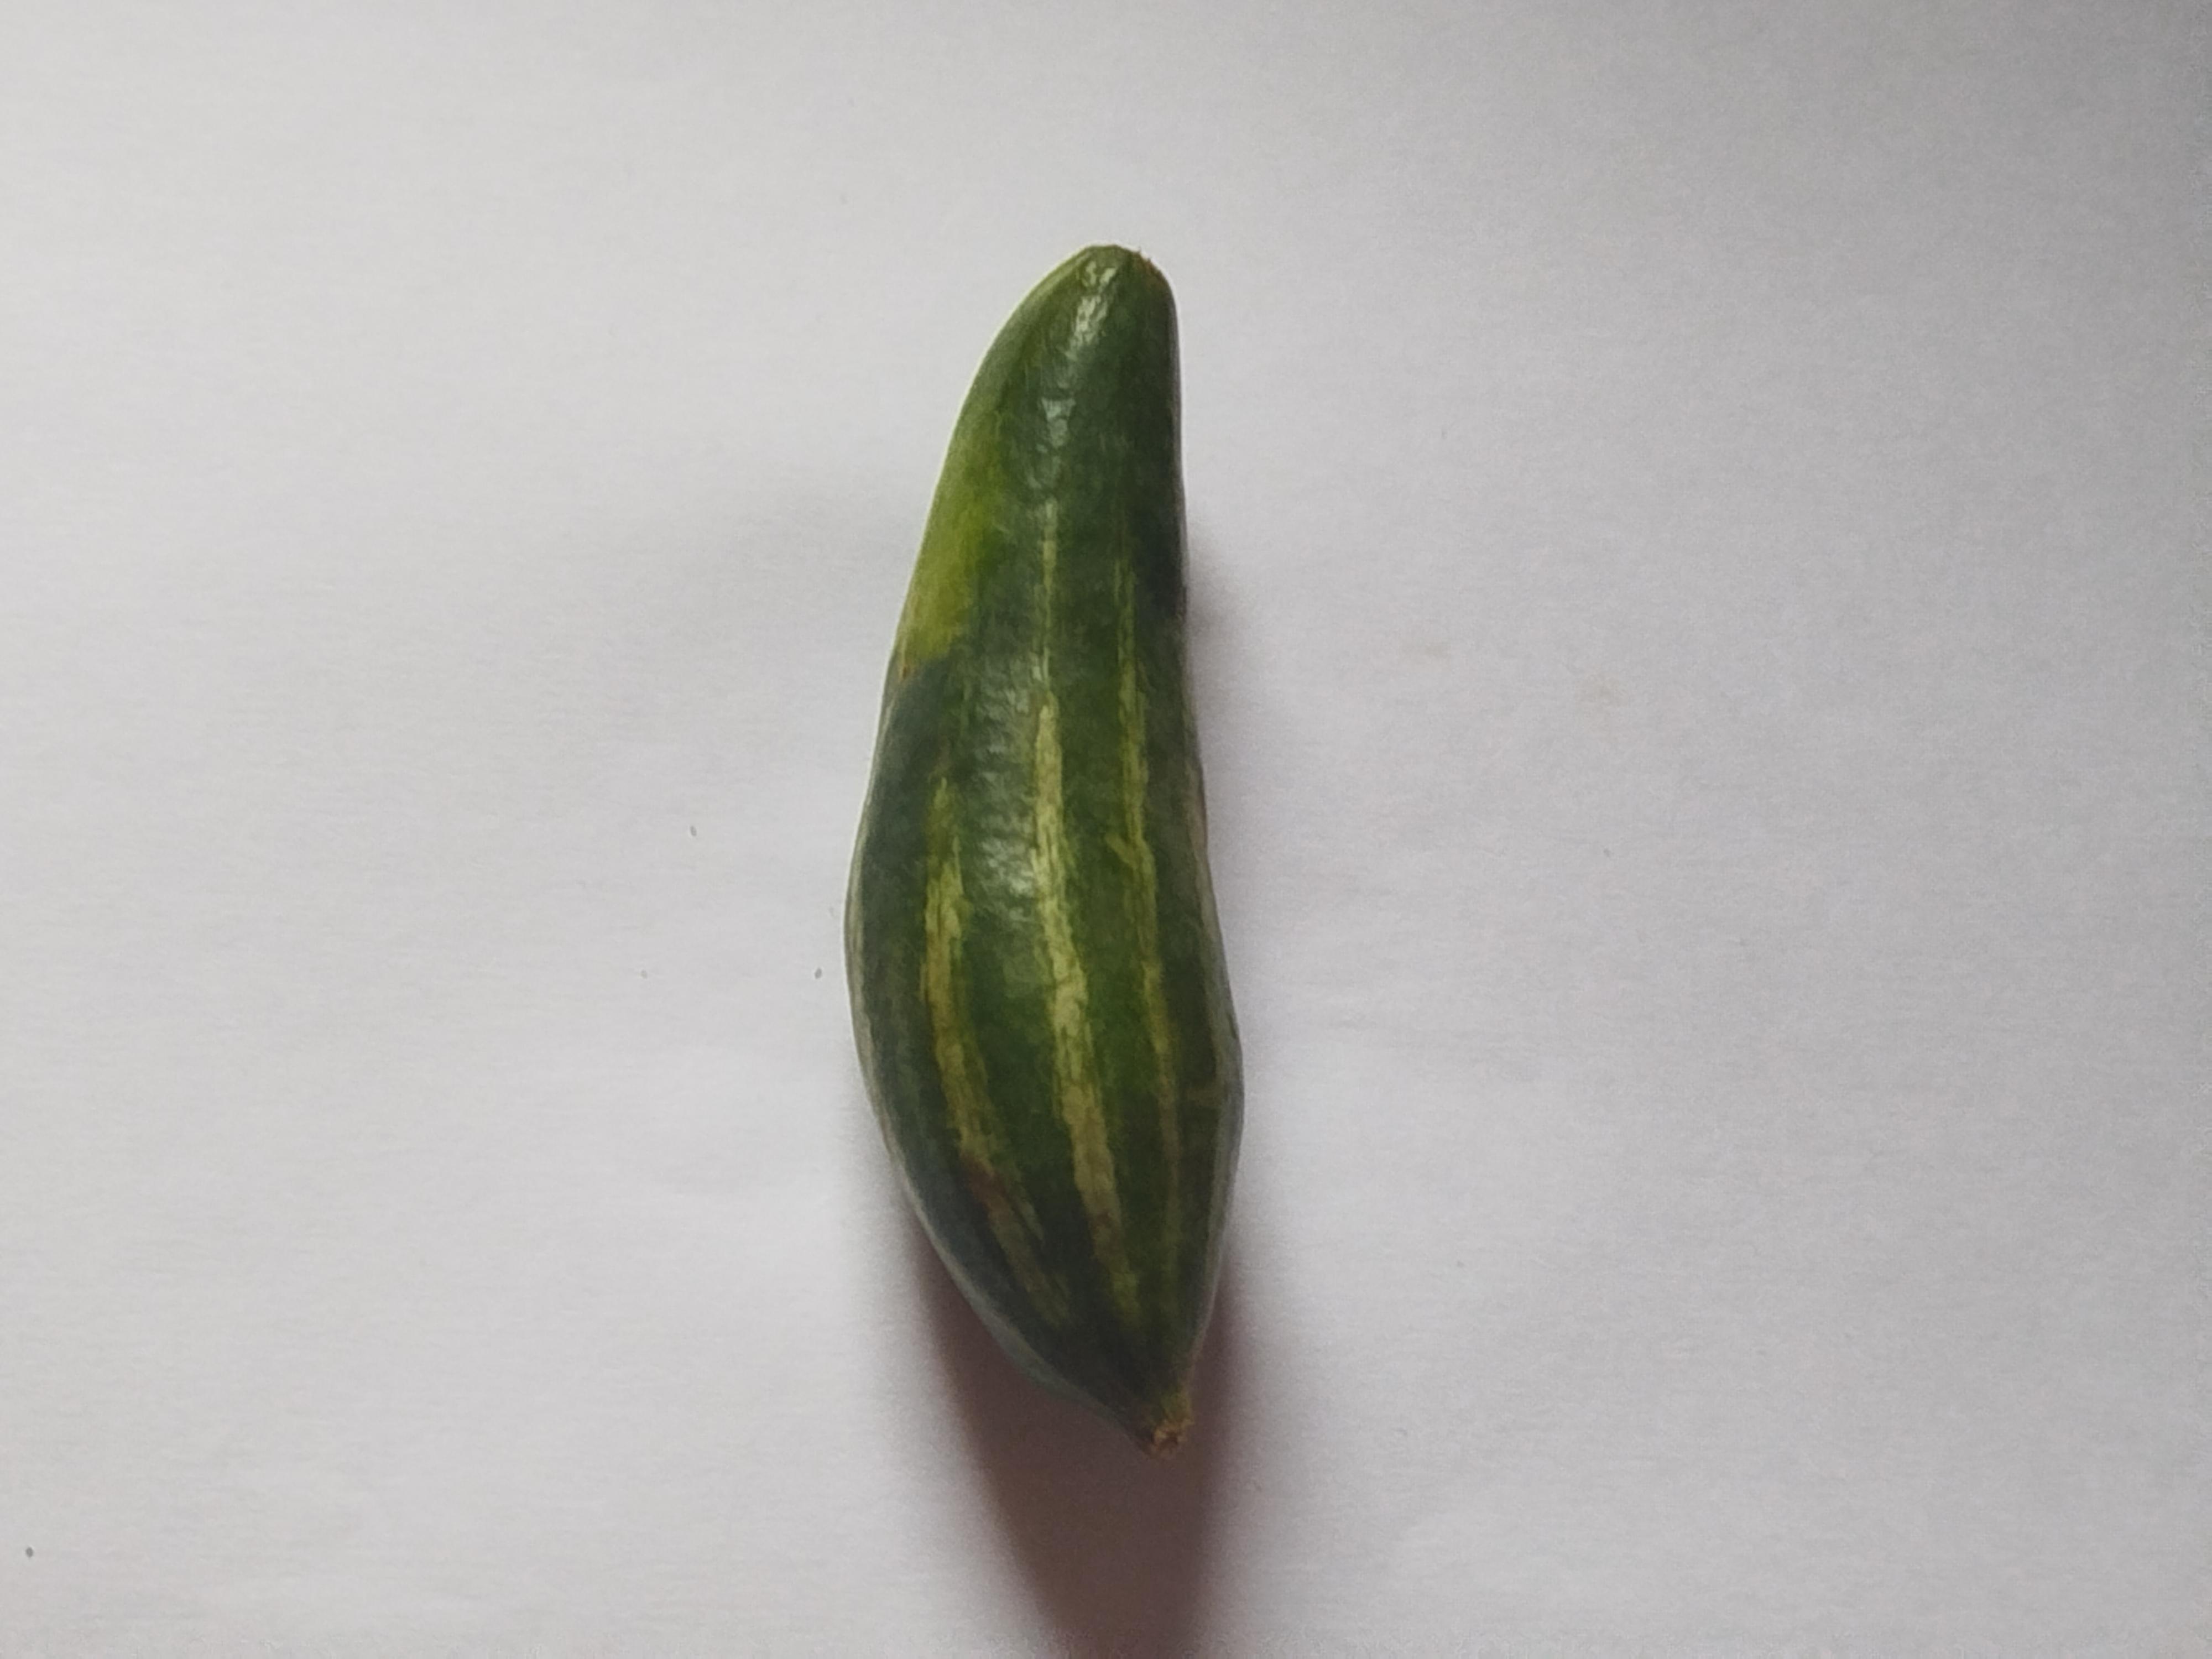
Label: Pointed gourd